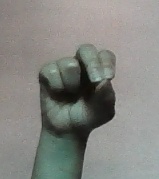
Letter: gaaf